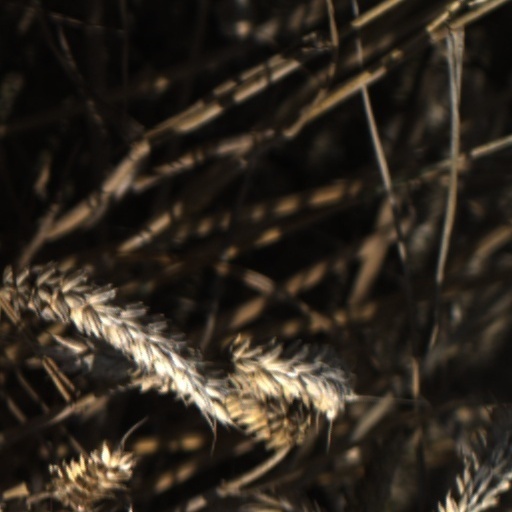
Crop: wheat